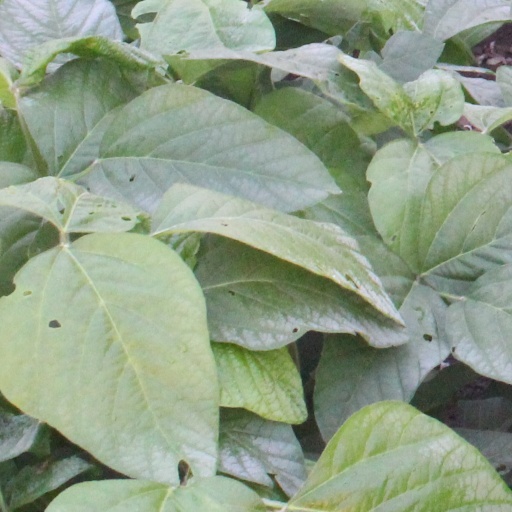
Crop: soybean